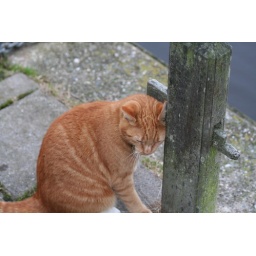
Very sweet and trusting red cat living in Oudesluis / Netherlands.